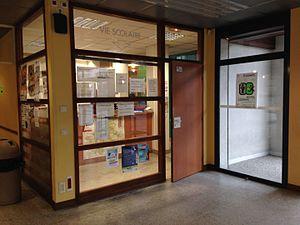
Ceci est une photo de la vie scolaire du Lycée Gabriel Fauré d'Annecy
Le lycée Gabriel-Fauré est un lycée général et technologique d'Annecy, nommé ainsi en hommage au pianiste et compositeur Gabriel Fauré. C'est le deuxième lycée d’enseignement général de la ville après le lycée Berthollet et c'est aussi un établissement supérieur proposant des formations au brevet de technicien supérieur et au diplôme de comptabilité et de gestion.